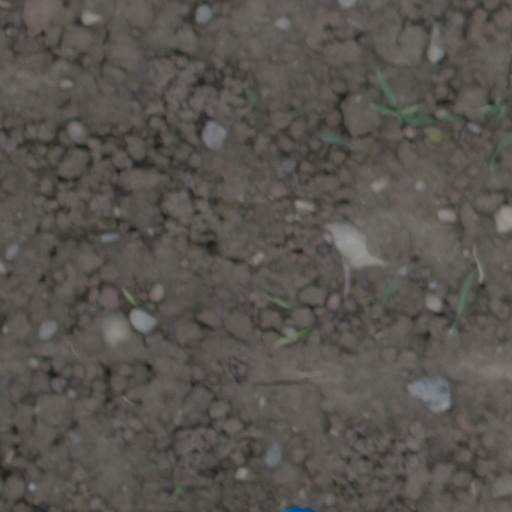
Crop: wheat